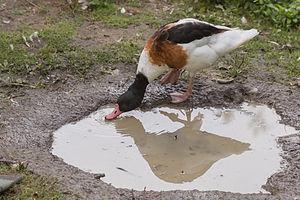
Tadorna tadorna (Tadorne de Belon) femelle au ZooParc de Beauval à Saint-Aignan-sur-Cher, France.
Le Tadorne de Belon est une espèce d'oiseaux appartenant à la famille des anatidés, peut-être appelé dans l'antiquité chenalopex, vulpanser, ou « oie-renard ». Comme les autres espèces du genre Tadorna, il présente des caractéristiques intermédiaires entre celles des oies et celles des canards. Cette position intermédiaire est confirmée par les études phylogénétiques récentes.